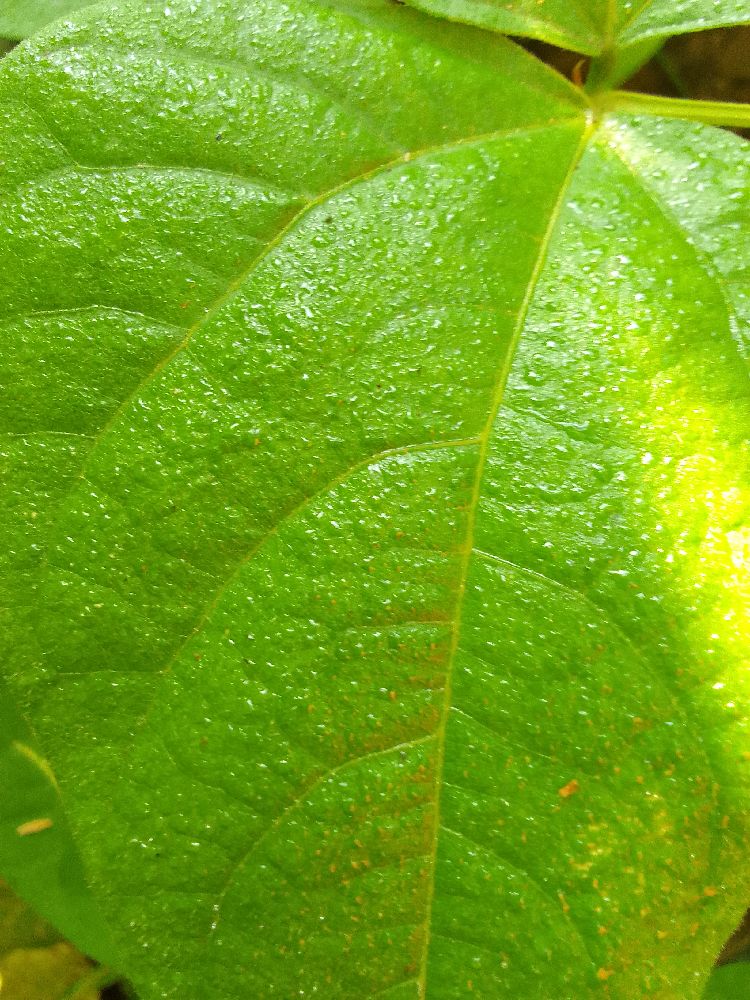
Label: healthy